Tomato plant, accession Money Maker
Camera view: tilt-top (135 deg); turntable rotation: 120 degrees
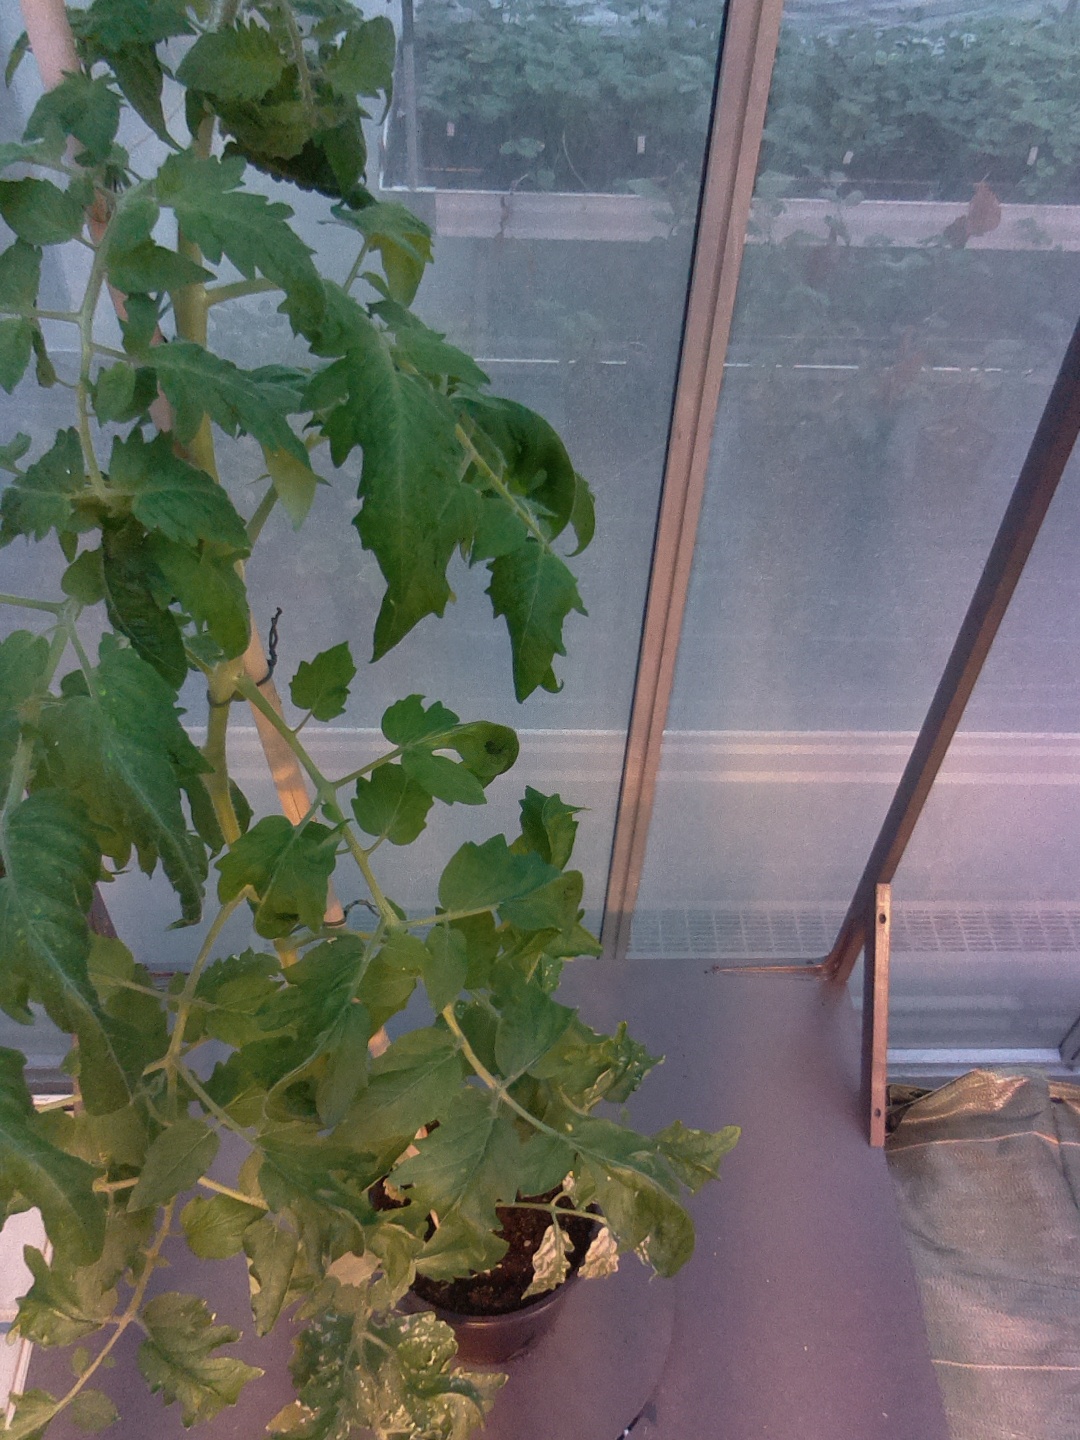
BBCH growth stage 61: 10%-20% of flowers open